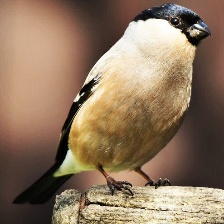
Species: EURASIAN BULLFINCH
Scientific name: PYRRHULA PYRRHULA